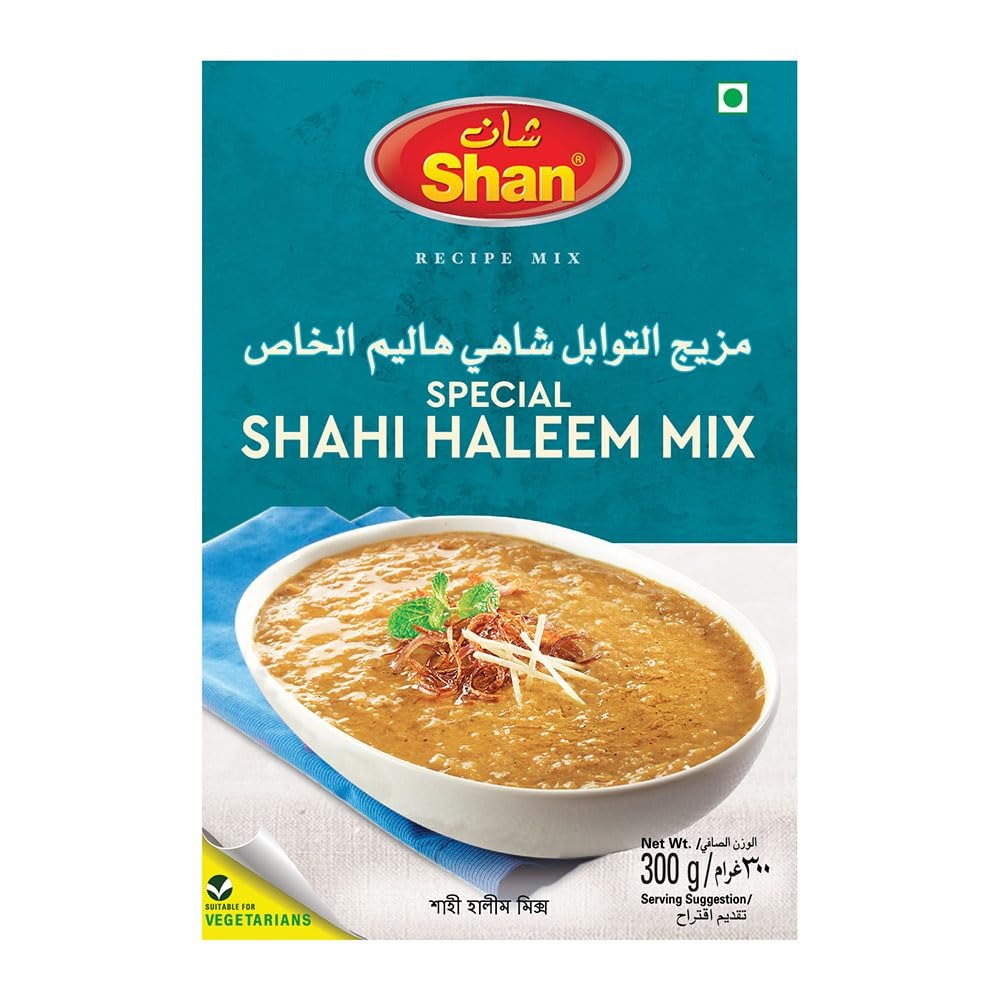
Item Name: Shan Shahi Haleem Recipe Mix 10.5 oz (300g) - Spice Powder for Traditional Meat, Lentil and Wheat Curry - Suitable for Vegetarians - Airtight Bag in a Box
Bullet Point 1: Shan Easy Cook Haleem mix is packaged and sealed in a box containing 2 sachets of 300g/10.5oz powder
Bullet Point 2: This unique recipe mix contains 2 packets: (i) Grains mix powder and (ii) Spice mix powder
Bullet Point 3: This haleem masala box is easy to use since it comes with clear and precise instructions at the back of the box.
Bullet Point 4: Bonus Tip – This haleem is best served with hot naan or chapatti (wheat bread/roti)
Bullet Point 5: All Shan products are carefully packaged under the most hygienic conditions according to international quality standard.
Product Description: <p>Shan Foods was a small company established in 1981. Soon it gained popularity and now we have a presence in 65 countries across 5 continents.&nbsp;All our products are carefully packaged&nbsp;under the most hygienic conditions according to international quality standard.&nbsp;All products of Shan Foods are ISO9001:2015.</p><p>Shan Foods is committed to make your life easy in the kitchen and at the same time delighting your taste buds. We are the pioneer of ready to make masala packets.We are continuously working hard to ensure you can serve authentic Pakistani/Indian food to your loved ones. Each recipe is tailored to ensure delicious taste through our special herbs seasoning and spices.&nbsp; </p><p>Haleem is staple&nbsp;dish in Pakistani/Indian Cuisine but it takes a considerable amount of time&nbsp;to prepare. Shan Foods has created a unique recipe mix packaged in a box with 2 packets: (i) Grains mix powder and (ii) Spice mix powder.&nbsp;Shan Easy Cook Haleem Mix has the perfect&nbsp;proportion of powdered lentils, wheat and spices to help you prepare the&nbsp;traditional creamy and grainy Haleem Curry</p><p>Steps of Cooking :</p><p>1. Heat half cup oil/ghee. Add meat,bones and Shan Special Haleem Masala. Stir-fry for few minutes. Then add 15 cups of water. Cover the pot or use a pressure cooker and cook until the meatis tender.<br>. Remove from heat. Separate meat and&nbsp;gravy. Discard the bones.<br>3. Grind the mixture for one minute in&nbsp;a blender to shred the meat. In the gravy add Shan’s grains and pulses mix and meat.<br>4. Stir and add 1-2 cups of water.Cook on medium heat for 30 minutes. Stir occasionally.<br>5. Heat remaining oil/ghee. Fry the onions&nbsp;until golden. Then pour over Haleem. Cover and cook on low heat for 10 -15 minutes.</p>
Value: 1.0
Unit: Count

Price: 8.86